Welsh Highland Railway restoration

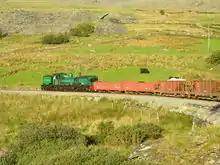
SAR NGG 16 Class Garratt 138 'Mileniwm'/'Millennium' hauls a mixed goods and passenger train away from Rhyd Ddu during the 2006 'Superpower' weekend.

The experience with Mr J.R. Green in 1967–1969 had raised the prospect of the trackbed being sold, only to drop back into the OR's lap through another bankruptcy. So when, in the mid-1970s, Gwynedd County Council (successor to Caernarfonshire County Council from 1974) began to take an interest in acquiring the trackbed, they quickly became the OR's preferred bidder – since local authorities are unable to go bankrupt.